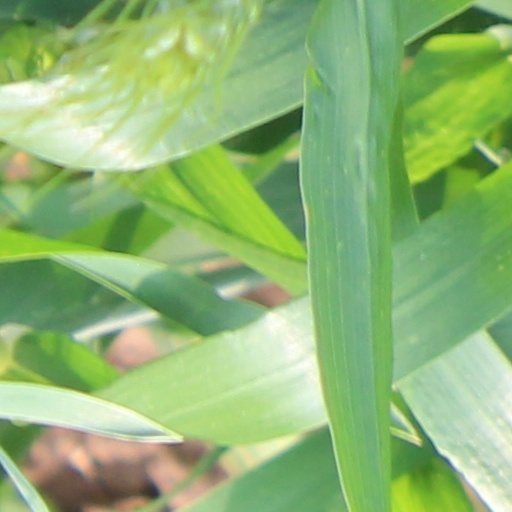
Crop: wheat